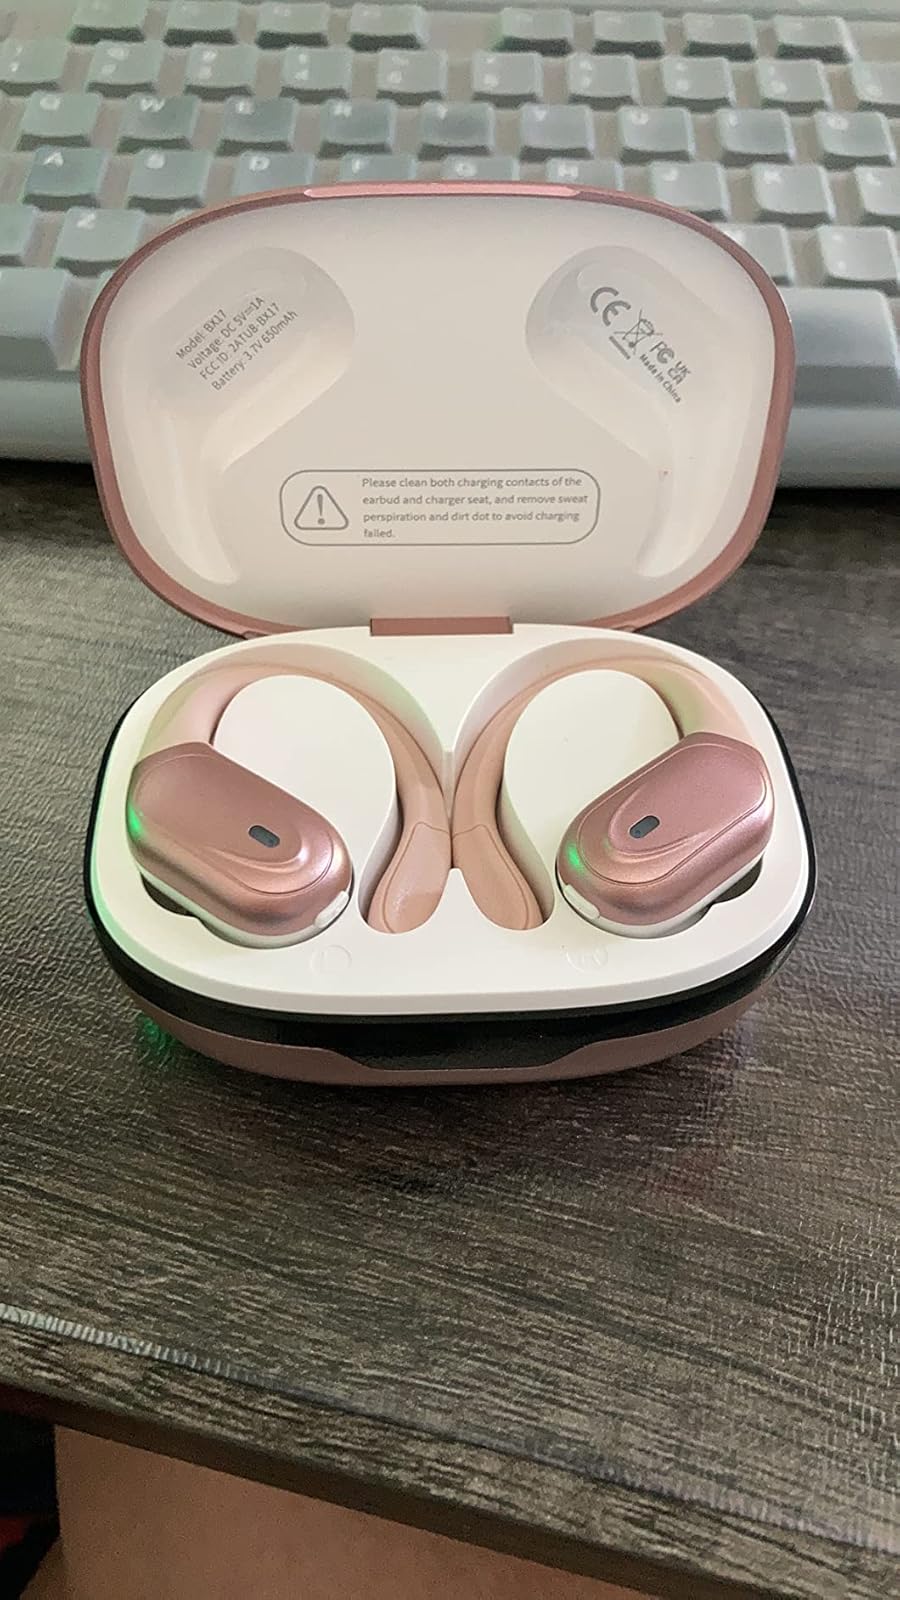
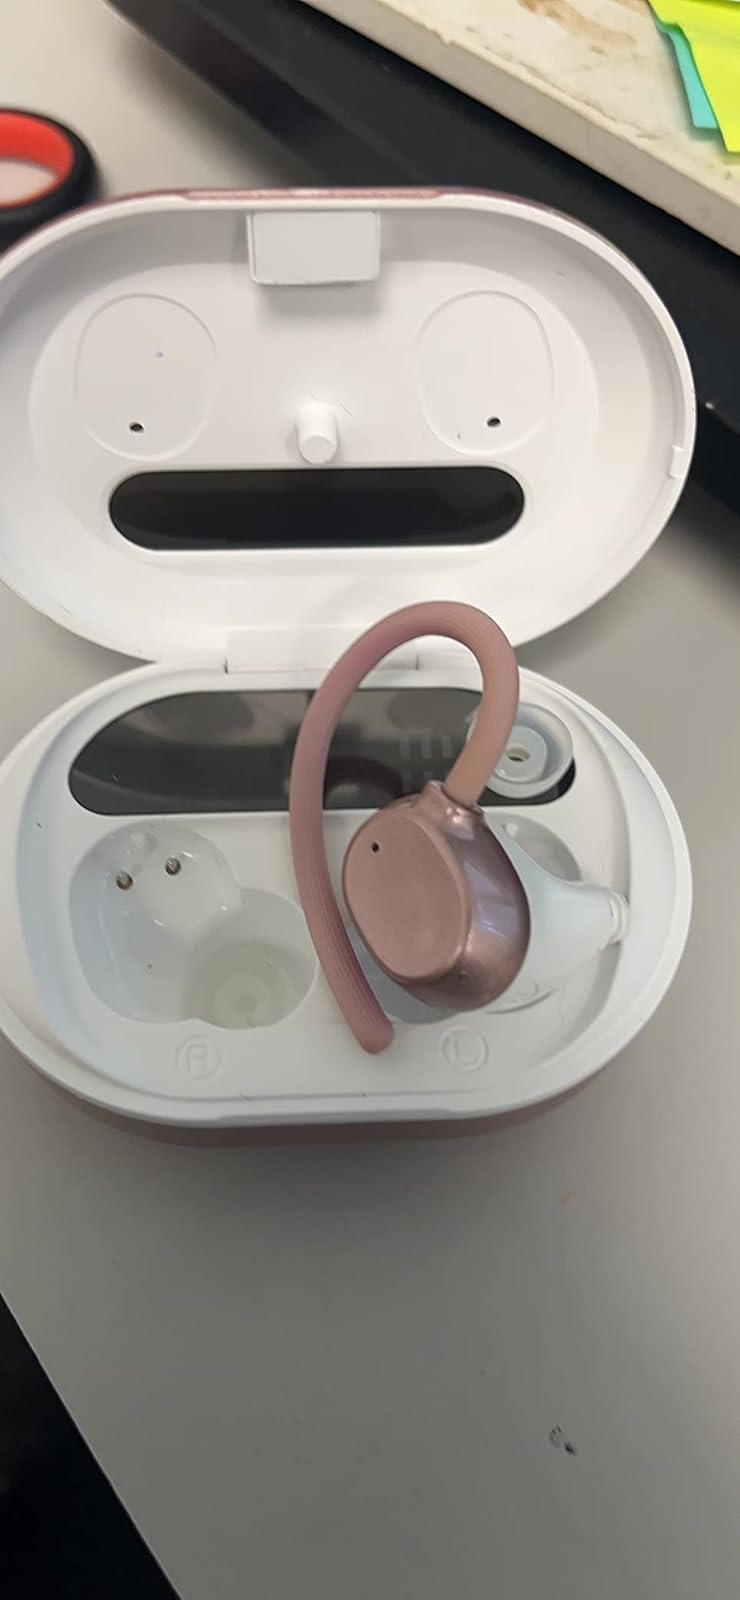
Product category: earbuds
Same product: no